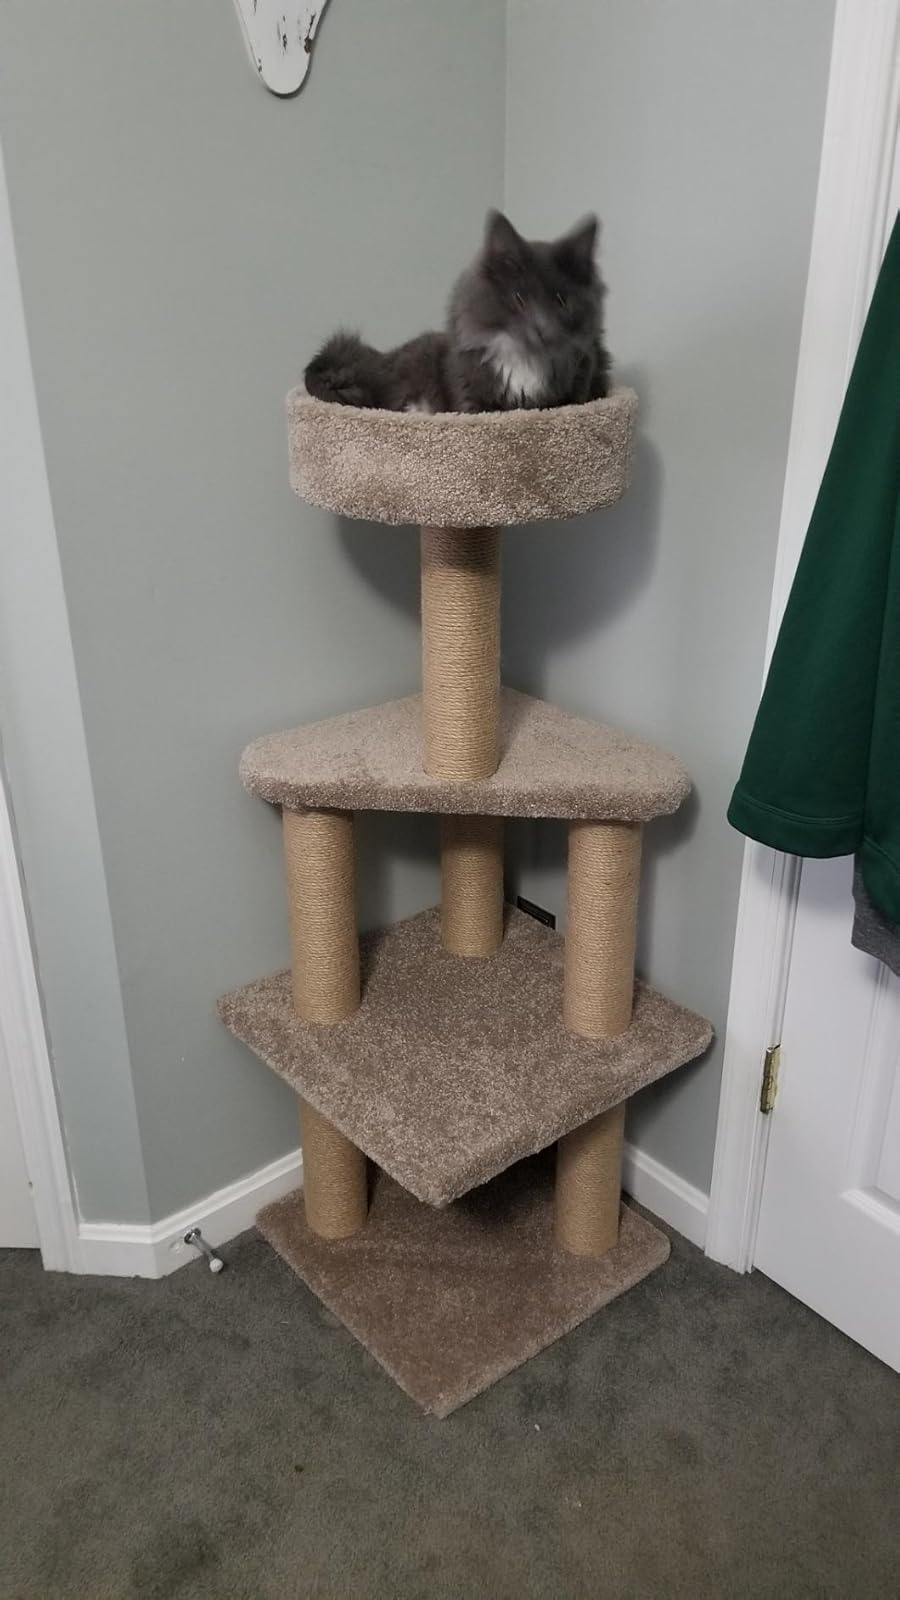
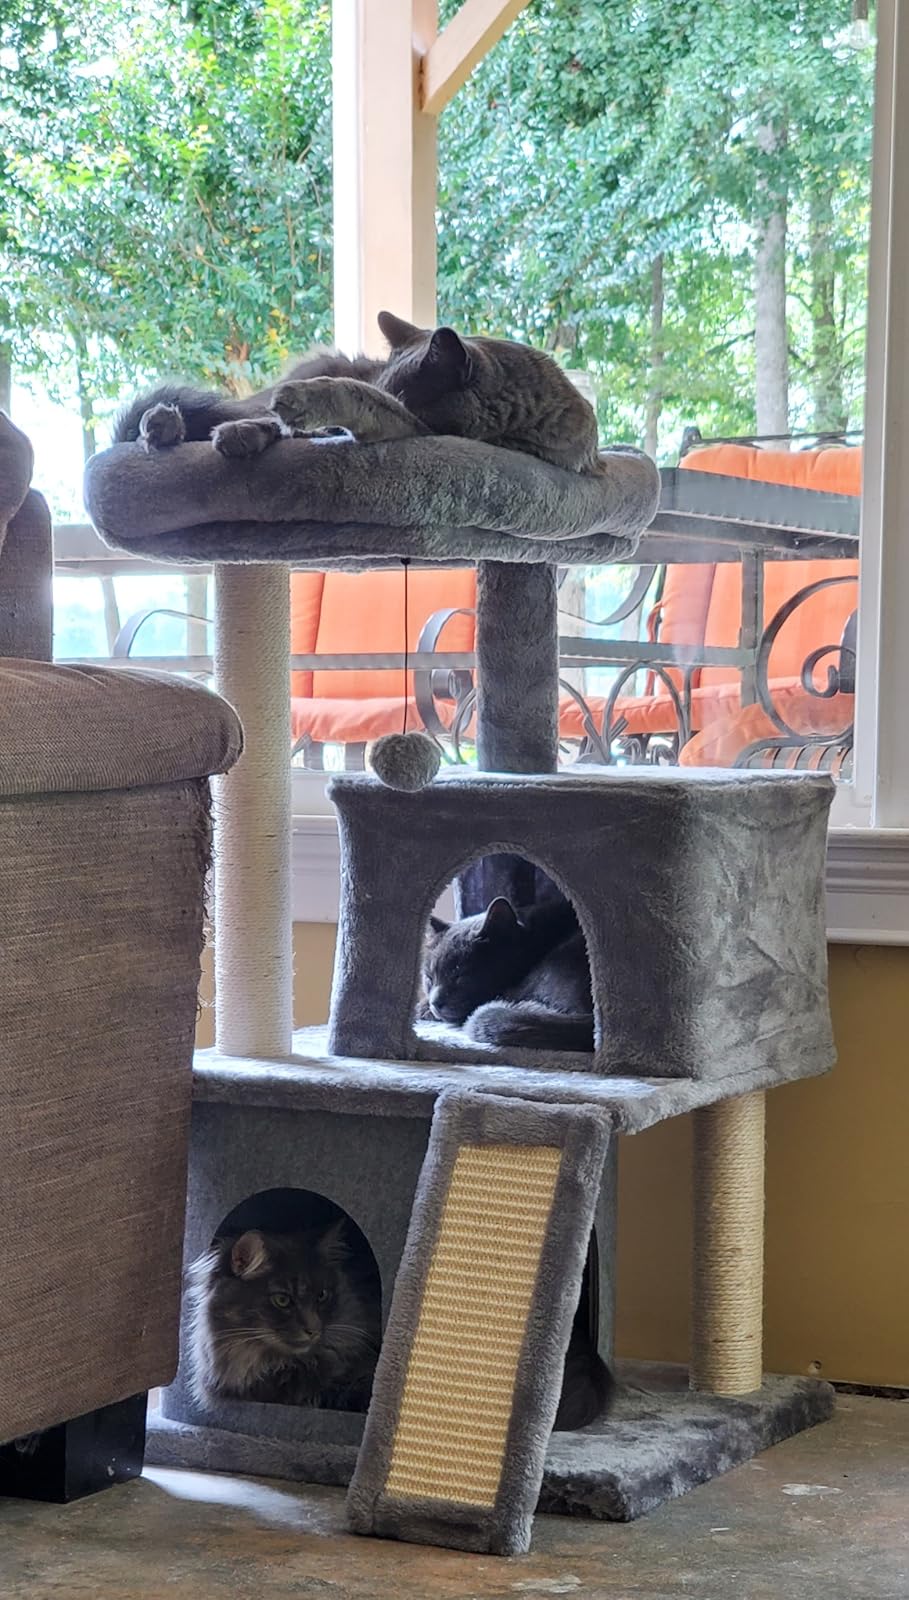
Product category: items_cat tree
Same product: no